John George Ott House

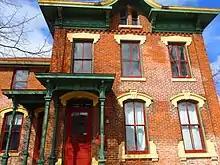
Close up view of the John George Ott House, March 2014

In 1873 Ott started building the house that is the subject of this article, on the Jenifer Street side of the lot where his store was. The house is in High Victorian Italianate style, with walls made of brick that may have come from Ott's own brickyard. The windows are framed in ornate sandstone sills and lintels. A line of brick corbels runs beneath a wooden cornice and eaves. In the front center the straight eaves are interrupted by a curved dormer which shelters two tombstone-shaped windows. The roof is shallow and hipped, and was originally topped with a cupola. Wings and bays flank the central block. The High Victorian subtype of Italianate that this house represents is unusual in Madison, where most other Italianate houses are of the Italian Villa or the square-massed subtypes.